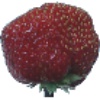
Label: Strawberry Wedge 1